Question: How many people are visible on this bus?
Tambaya: Nawane adadin mutanen da ake gani a bas ɗinnan?
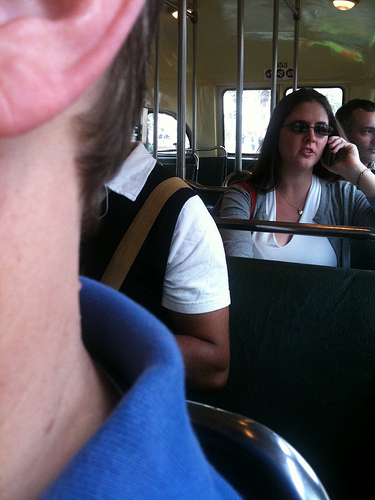
Answer: Four.
Amsa: Huɗu.